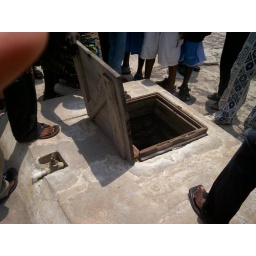
tank of water in the cape cost castle